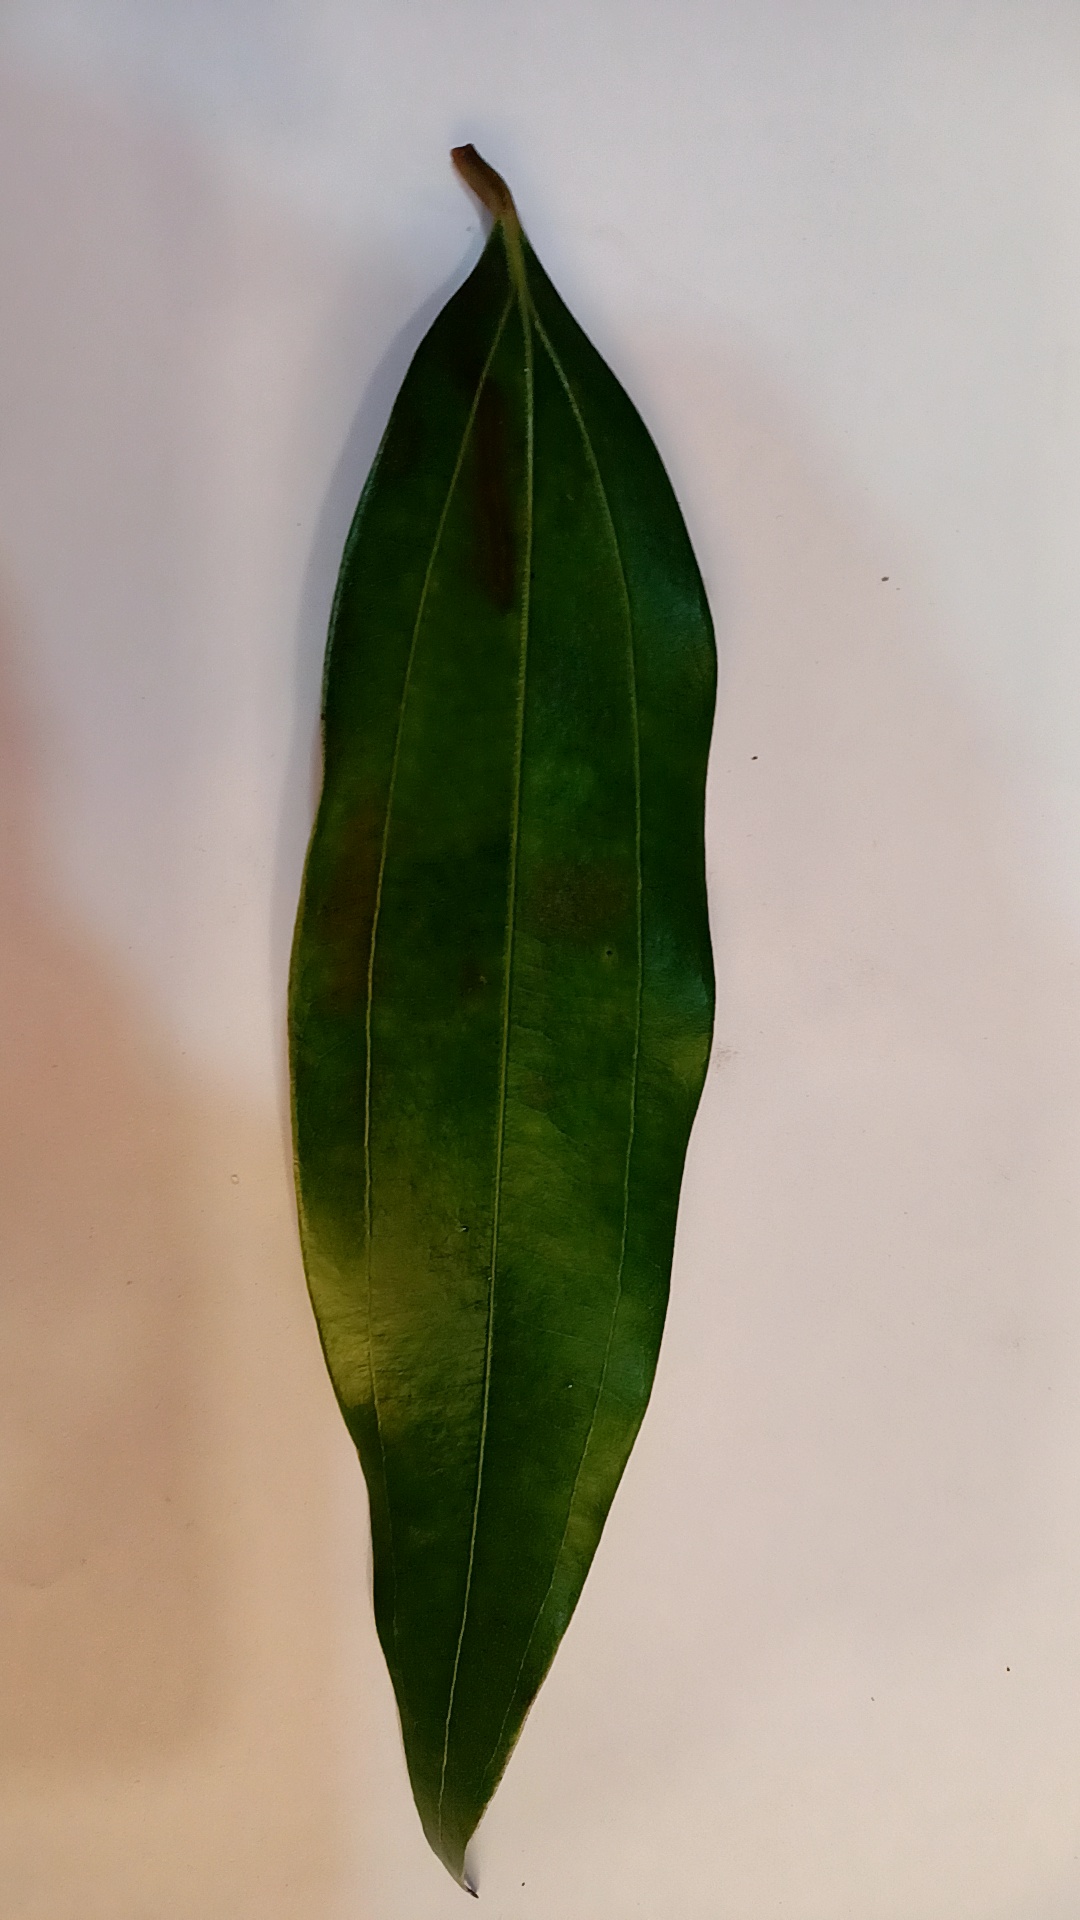
Label: Healthy